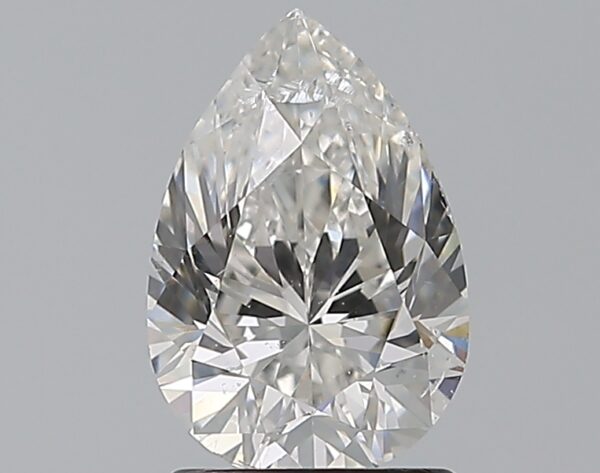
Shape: pear
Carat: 1.5
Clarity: SI2
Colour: G
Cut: GD
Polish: EX
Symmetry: EX
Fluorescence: N
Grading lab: GIA
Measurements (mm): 9.16 x 6.2 x 4.26